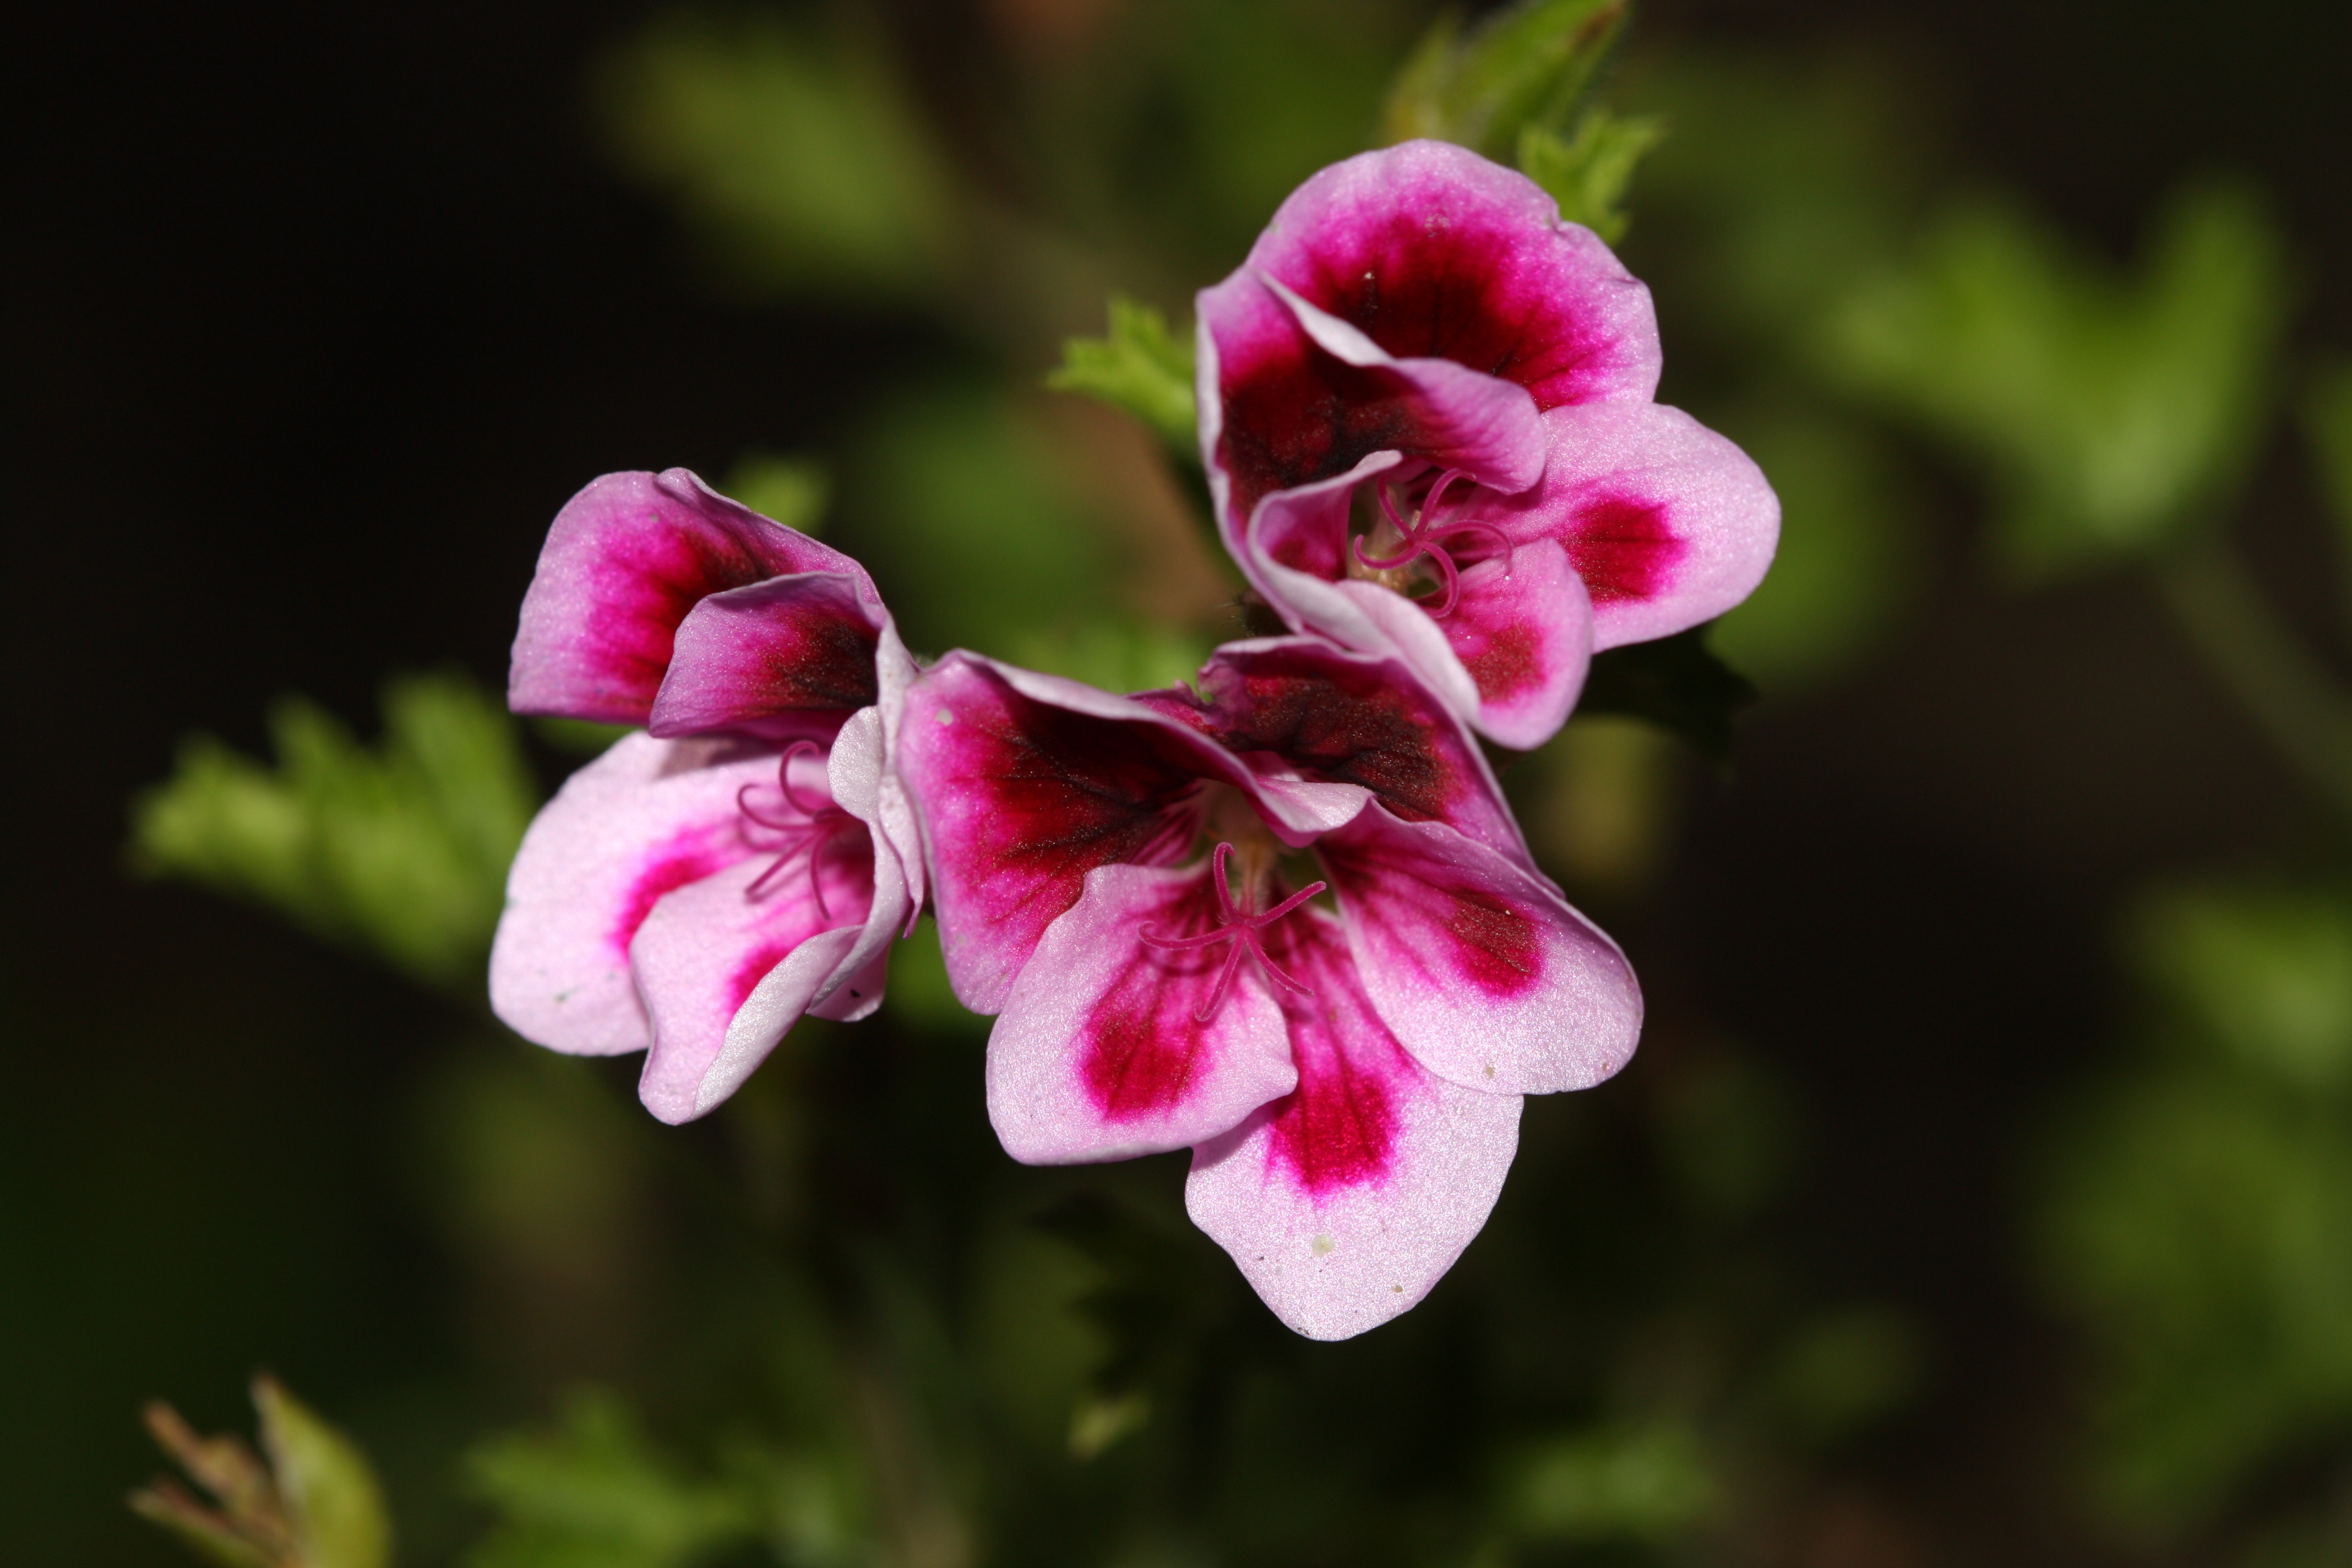
nature, blossom, plant, flower, petal, bloom, pollen, spring, botany, colorful, garden, pink, close, flora, wildflower, close up, shrub, pistil, macro photography, blossomed, flowering plant, land plant